Relationship between the Romanian Orthodox Church and the Iron Guard

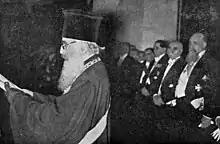
Patriarch Miron Cristea as Prime-Minister in 1938

The period known as the "Royal dictatorship" began on February 10, 1938, when King Carol II suspended the Constitution, banned all political parties and appointed Orthodox Patriarch Miron Cristea as Prime-Minister. Armand Călinescu, a committed enemy of the Legion, remained Minister of internal affairs. Codreanu's initial reaction was cautious. On February 21, 1938, he formally disbanded the Legion announcing that he would not choose the path of violence and "transform Romania into a bloodied Spain". However, following a verbal clash with royal counselor Nicolae Iorga, he was arrested and convicted on libel charges. Then, in May, Codreanu was sentenced to ten years in prison for treason and inciting rebellion. In November he was killed in a staged escape attempt.